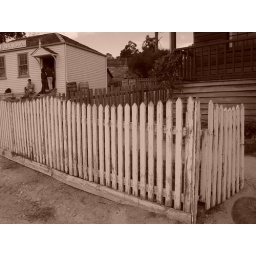
Weather worn fence around an old house